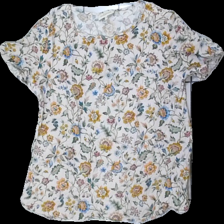
View: front
Type: T-shirt
Category: Ladies
Brand: Not in the list
Brand text on label: New house
Colors: Beige, Yellow, Blue
Material: 100% Viscose
Pattern: Floral print
Cut: Regular, C-collar
Size: 42
Season: All
Price range: 50-100
Recommended usage: Reuse
Description: Floral print t-shirt